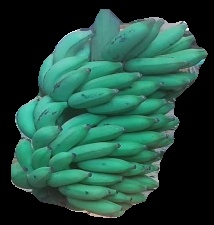
Variety: elakki-bale
Grade: grade2